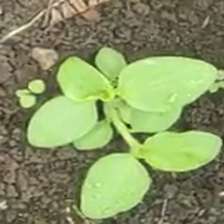
Weed species: Kena_(Commplina_benghalensio)